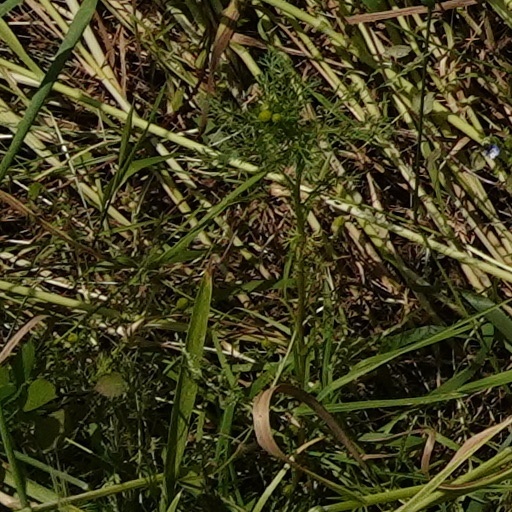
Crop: wheat